Cananea

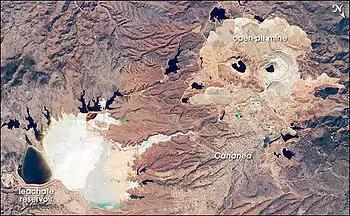
The large Cananea copper mine produced almost 164,000 tonnes of copper in 2006.

In 1889 William Cornell Greene purchased the mine from General Pesqueira and founded the Nogales, Sonora-based company, The Cananea Consolidated Copper Company, S. A. (CCCC or 4C). In June 1906, a labor dispute erupted into the violent cross-border Cananea strike, that resulted in the death of 23 people and dozens injured, in a fight between the strikers and a posse led by Arizona Rangers from the United States. A corrido titled "La cárcel de Cananea" ("Cananea jail") written in 1917 and commemorating the incident has since become famous. At the time of the strike the population of 23,000 included 7,000 Americans and 5,000 Chinese.